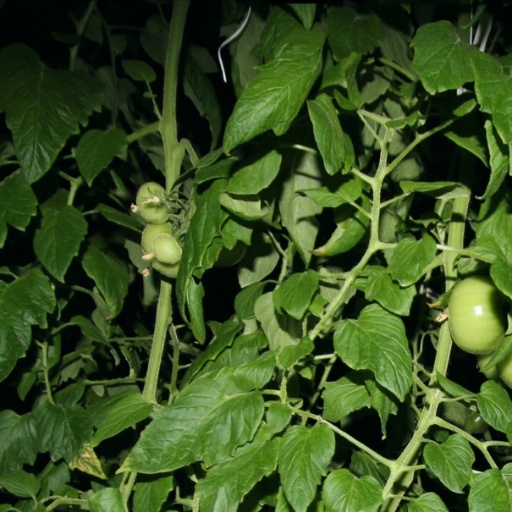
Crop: tomato